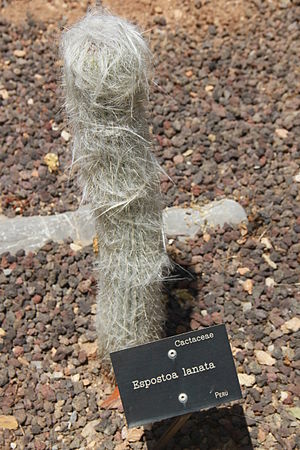
Jardí botànic de Sóller / Samlinger / Samlingen af levende planter
Espostoa lanata
Jardí Botànic de Sóller ligger i byen Sóller i den nordvestlige del af Mallorca. Den spiller en væsentlig rolle for bevarelsen af biodiversiteten på Balearerne.